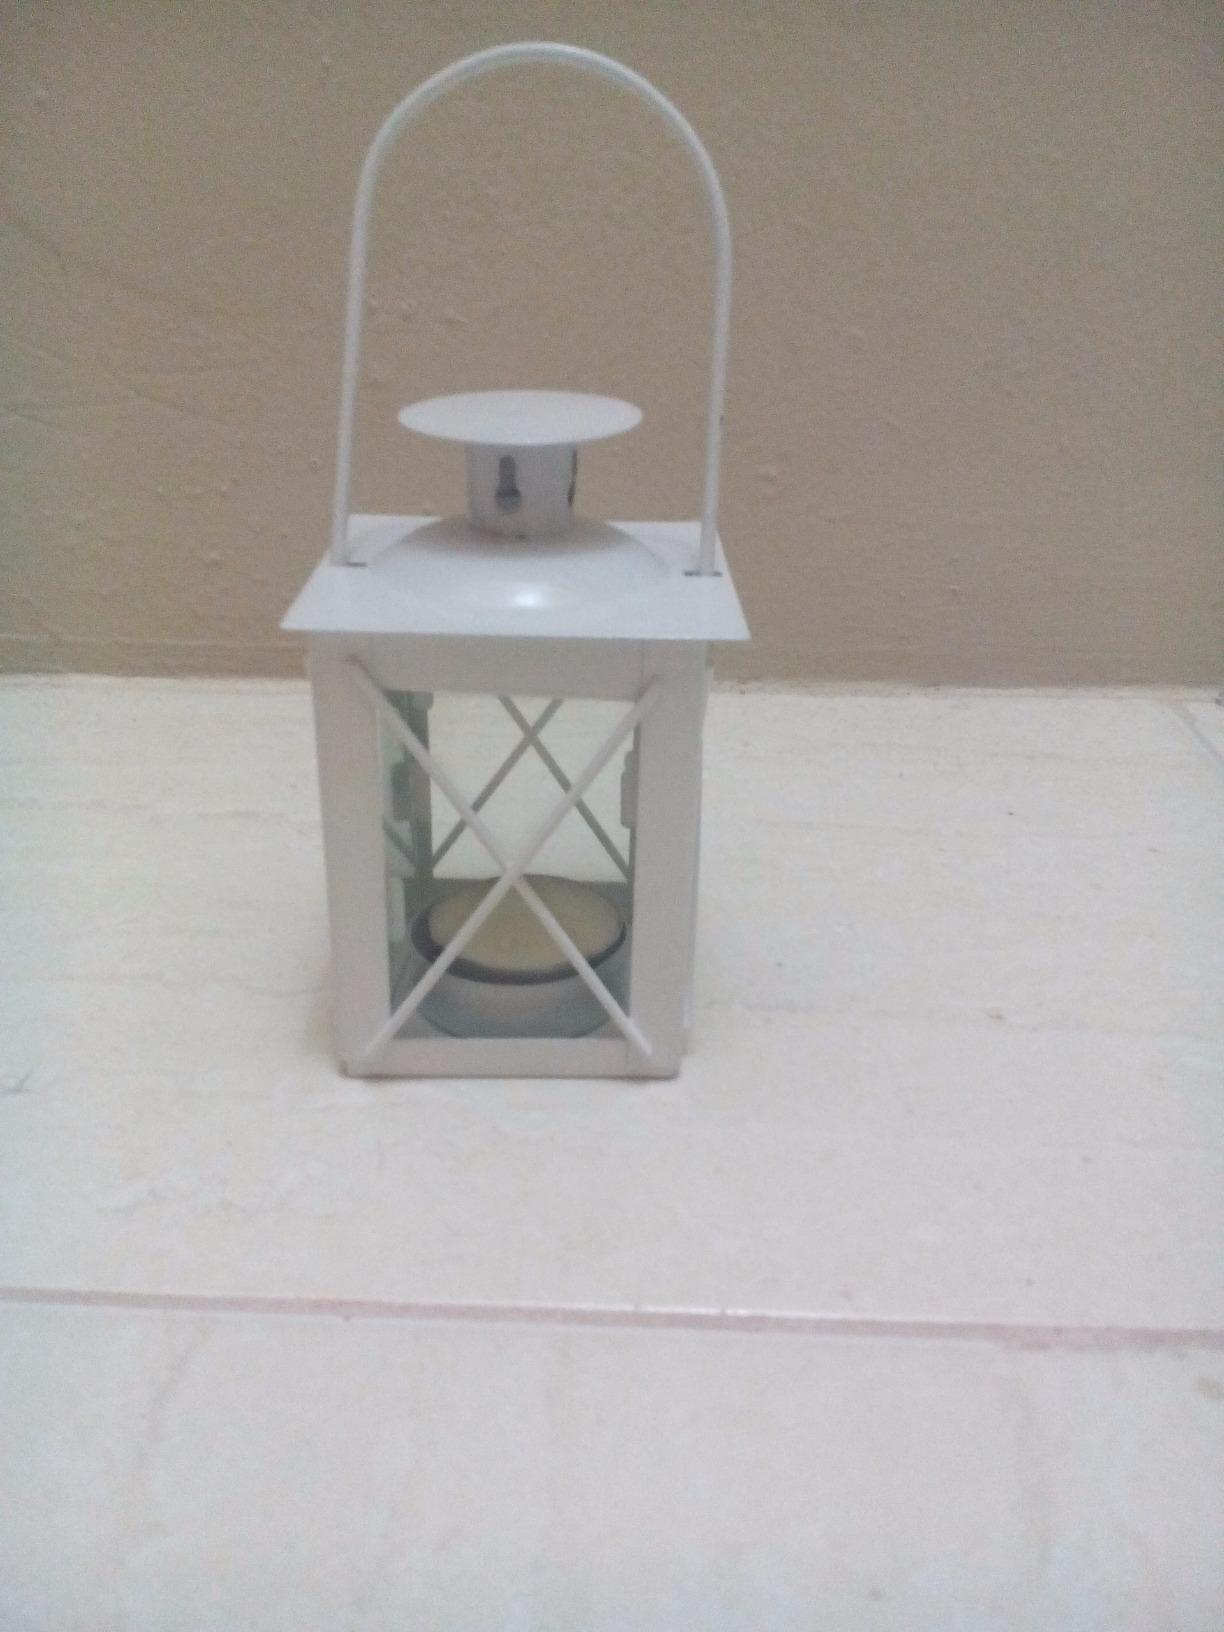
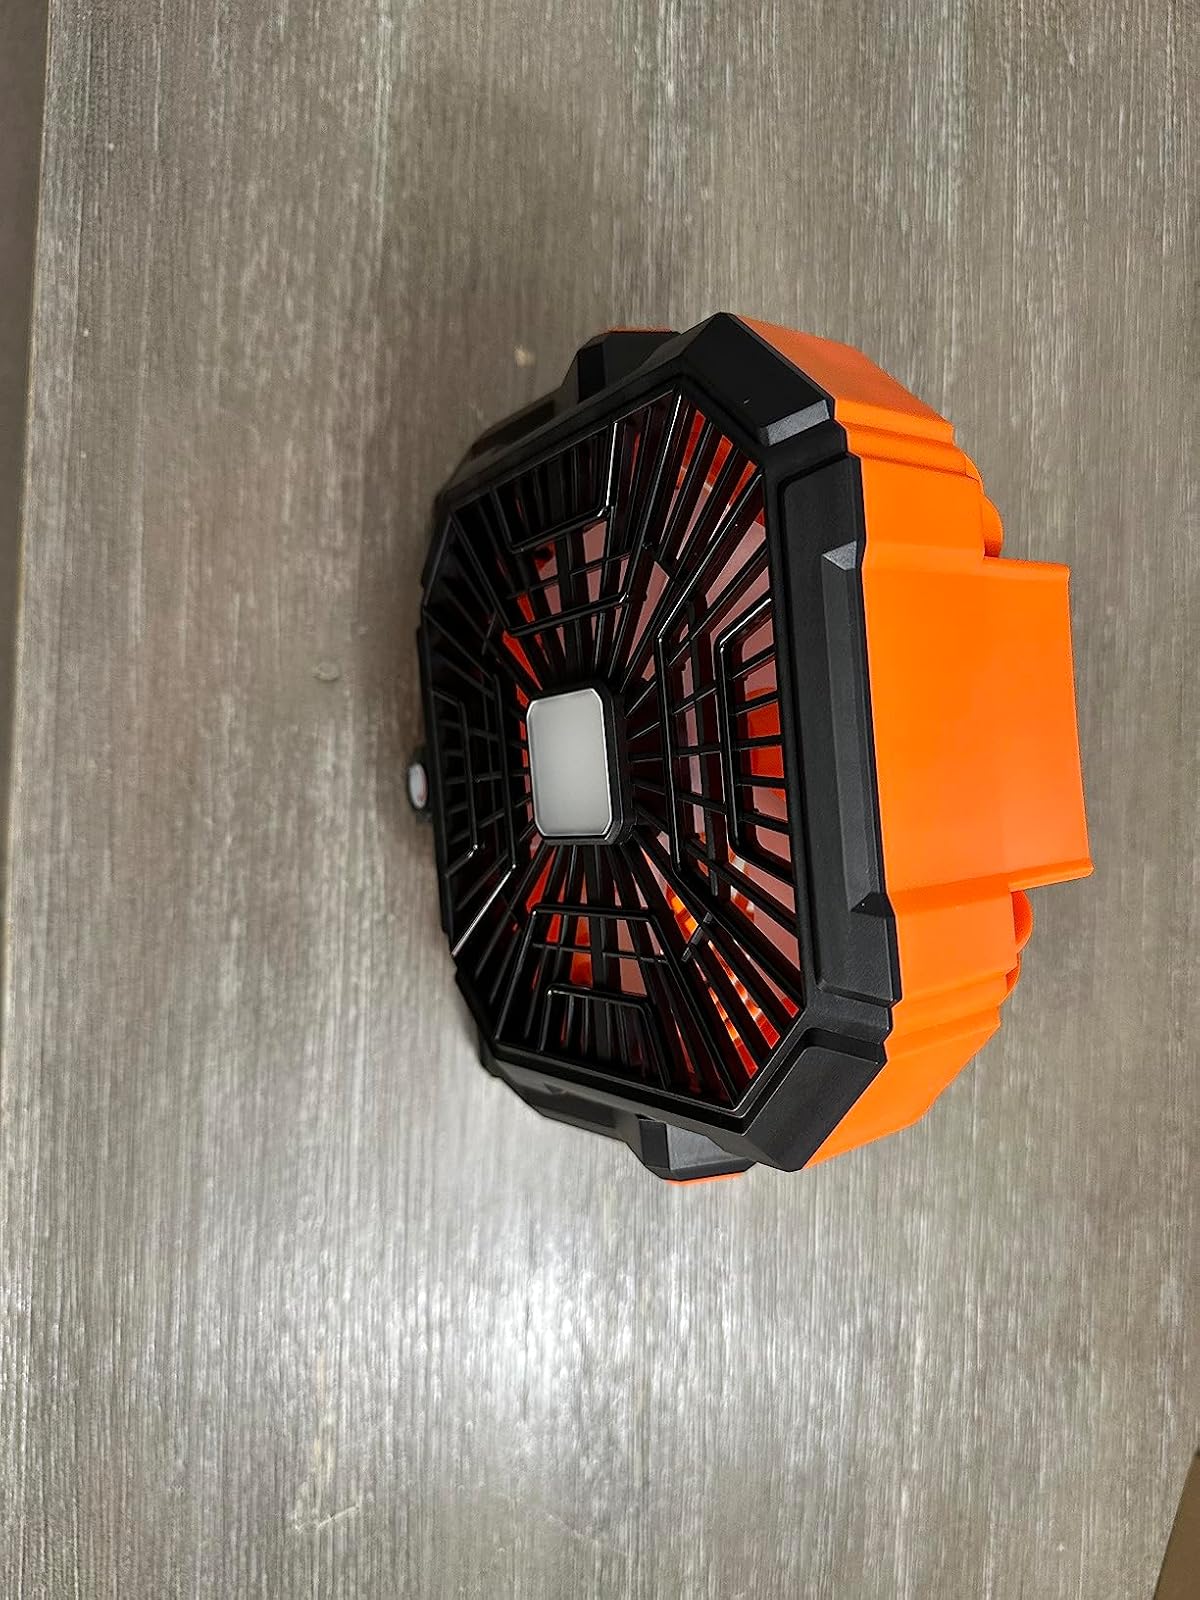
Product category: lantern
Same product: no